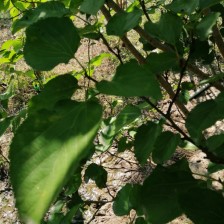
Variety: WhiteKing